Kimono

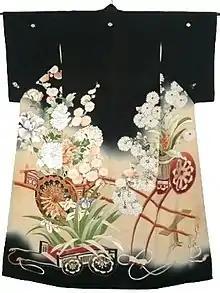
A geisha's formal kimono, displaying a -type pattern on the kimono's elongated skirt

("black -decorated") are the most formal men's kimono, which, apart from the cut of the sleeve, look exactly the same from the waist up as a , and thus cannot be distinguished in pattern when worn under the required for men's formal dress.